Gem Keeper

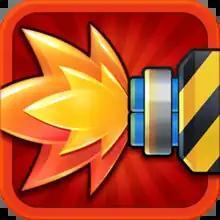
App icon

Gem Keeper is a 2011 tower defense game developed and published by the South Korean studio NCSoft. It was released on October 14, 2011, for iOS.